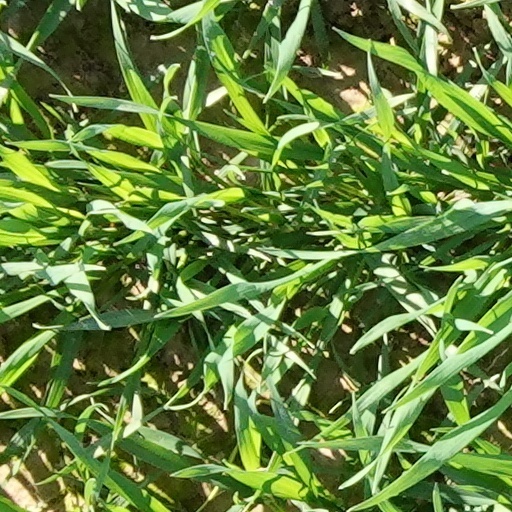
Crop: wheat